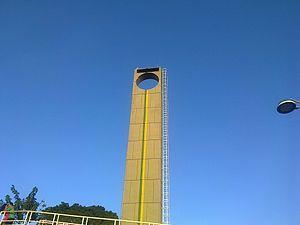
Macapá est la capitale de l'État de l'Amapá, au Brésil, sur la rive gauche de l'estuaire de l'Amazone, sur la ligne de l'équateur. Son nom vient de Macapaba, un mot tupi-guarani désignant le macaba, ou bacaba, fruit pulpeux et charnu du palmier Acrocomia scelerocarpa Mart. duquel s'extrait une boisson. Macapá possède une population de 507 444 habitants et une agglomération de 621 298 habitants avec Santana, ville avec laquelle elle se conurbe toutes deux réunies au sein de la Région métropolitaine de Macapá qui regroupe le Grand Macapá depuis une loi complementaire de l'Amapá nᵒ 21, du 26 février 2003.